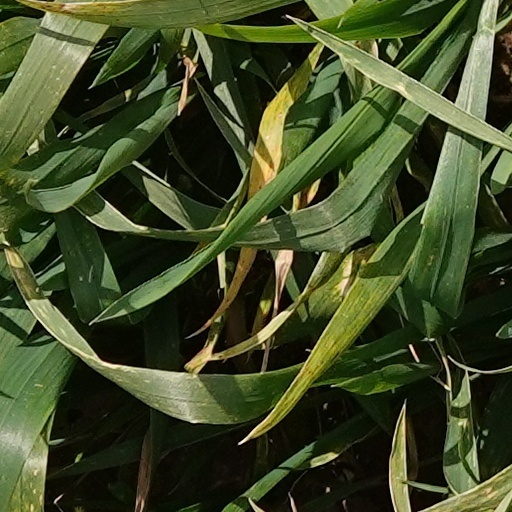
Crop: wheat